Huayan

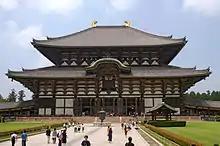
"Daibutsuden" at Tōdai-ji, Nara

In the 7th century, the Huayan school was transmitted into Silla, where it is known as Hwaeom. This tradition was transmitted by the monk Uisang (의상대사, 625–702), who had been a student of Zhiyan together with Fazang. After Uisang returned to Korea in 671, established the school and wrote various Hwaeom works, including a popular poem called the "Beopseongge", also known as the "Diagram of the Realm of Reality," which encapsulated the Huayan teaching. In this effort, he was greatly aided by the powerful influences of his friend Wonhyo, who also studied and drew on Huayan thought and is considered a key figure of Korean Hwaeom. Wonhyo wrote a partial commentary on the "Avataṃsaka Sūtra" (the "Hwaŏm-gyŏng so"). Another important Hwaôm figure was Chajang (d. between 650 and 655).